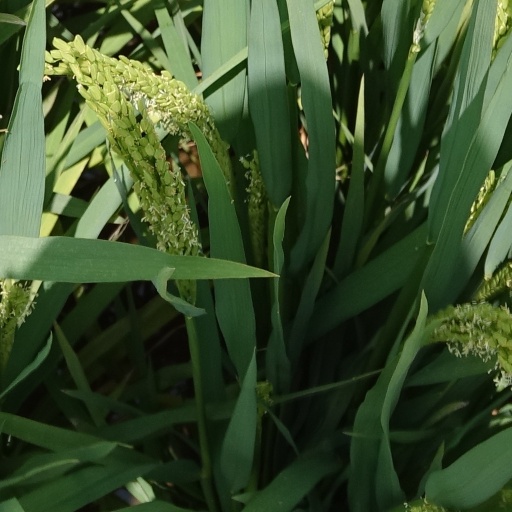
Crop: rice